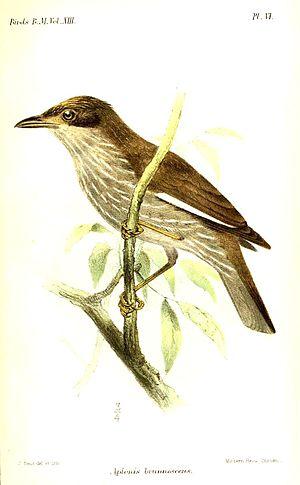
La Stourme de Polynésie est une espèce de Passereau de la famille des Sturnidae.